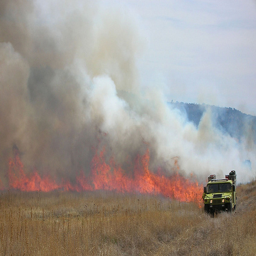
A green truck is parked by a brush fire.
There is a picture of an outside country.

A sports utility vehicle driving in the brush during a fire.
A truck driving away from a grass fire in an open field.
A jeep that is sitting in a field with a large fire and smoke in the background.